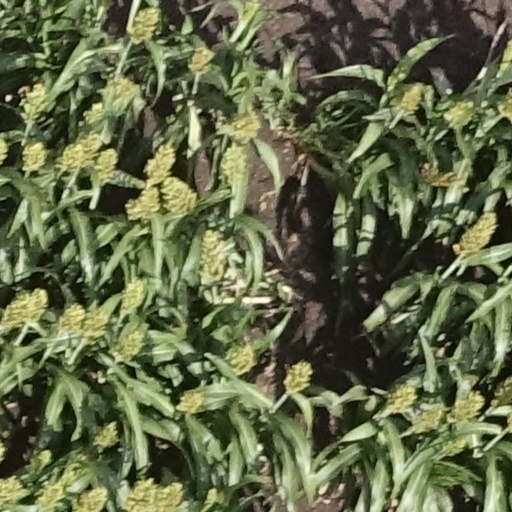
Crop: sorghum